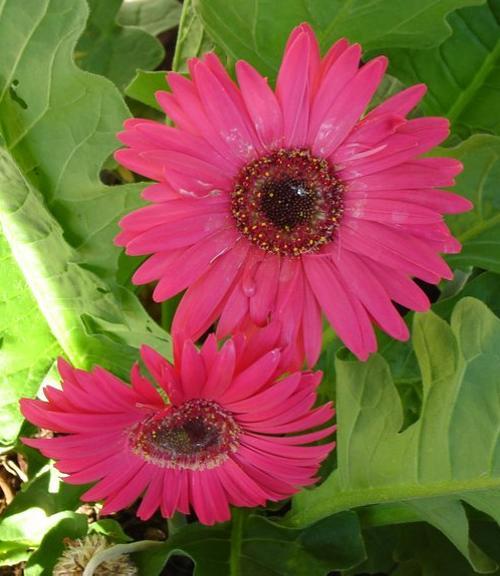
Label: barbeton daisy